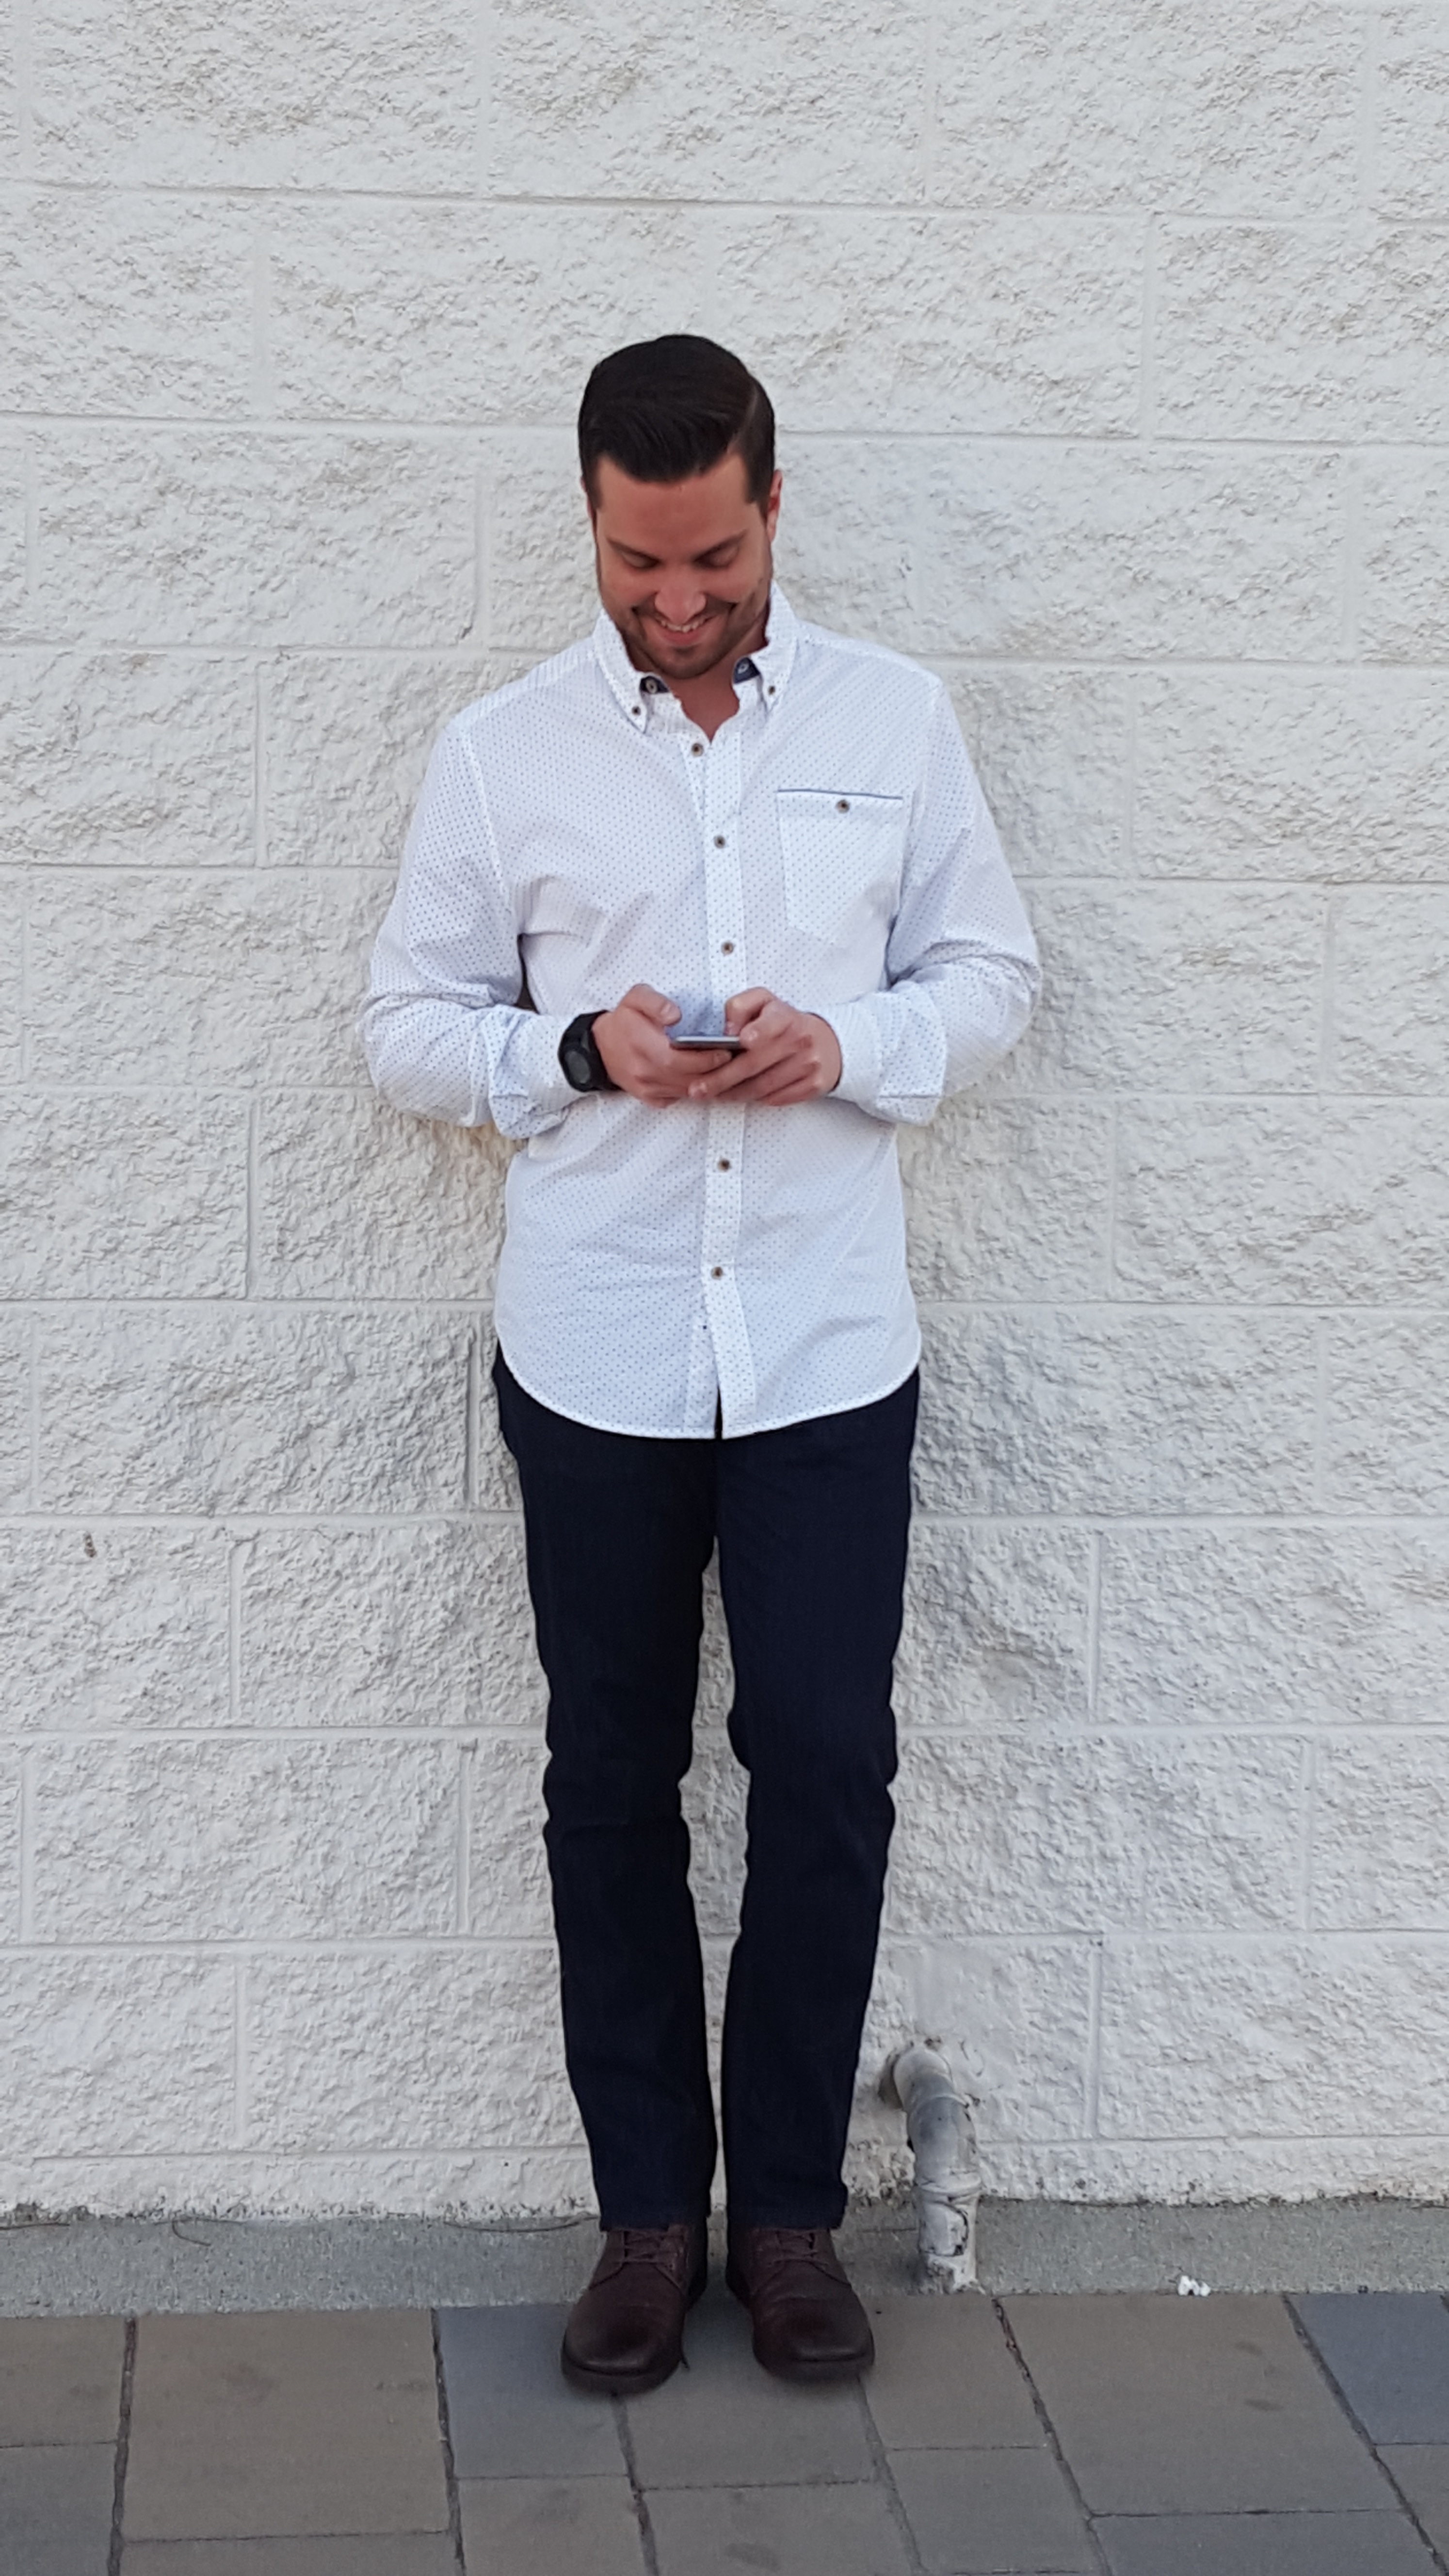
man, person, people, hair, white, wall, male, guy, standing, portrait, model, young, spring, sitting, fashion, clothing, black, lifestyle, brick, modern, hairstyle, caucasian, face, one, cool, photograph, look, style, handsome, casual, attractive, adult, glamour, stylish, fashionable, confident, trendy, handsome man, male models, man portrait, men fashion, fashion man, attractive man, man hair, man face, human positions